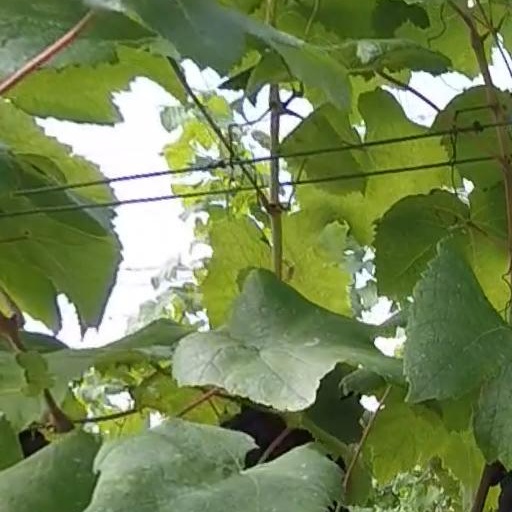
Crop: grape